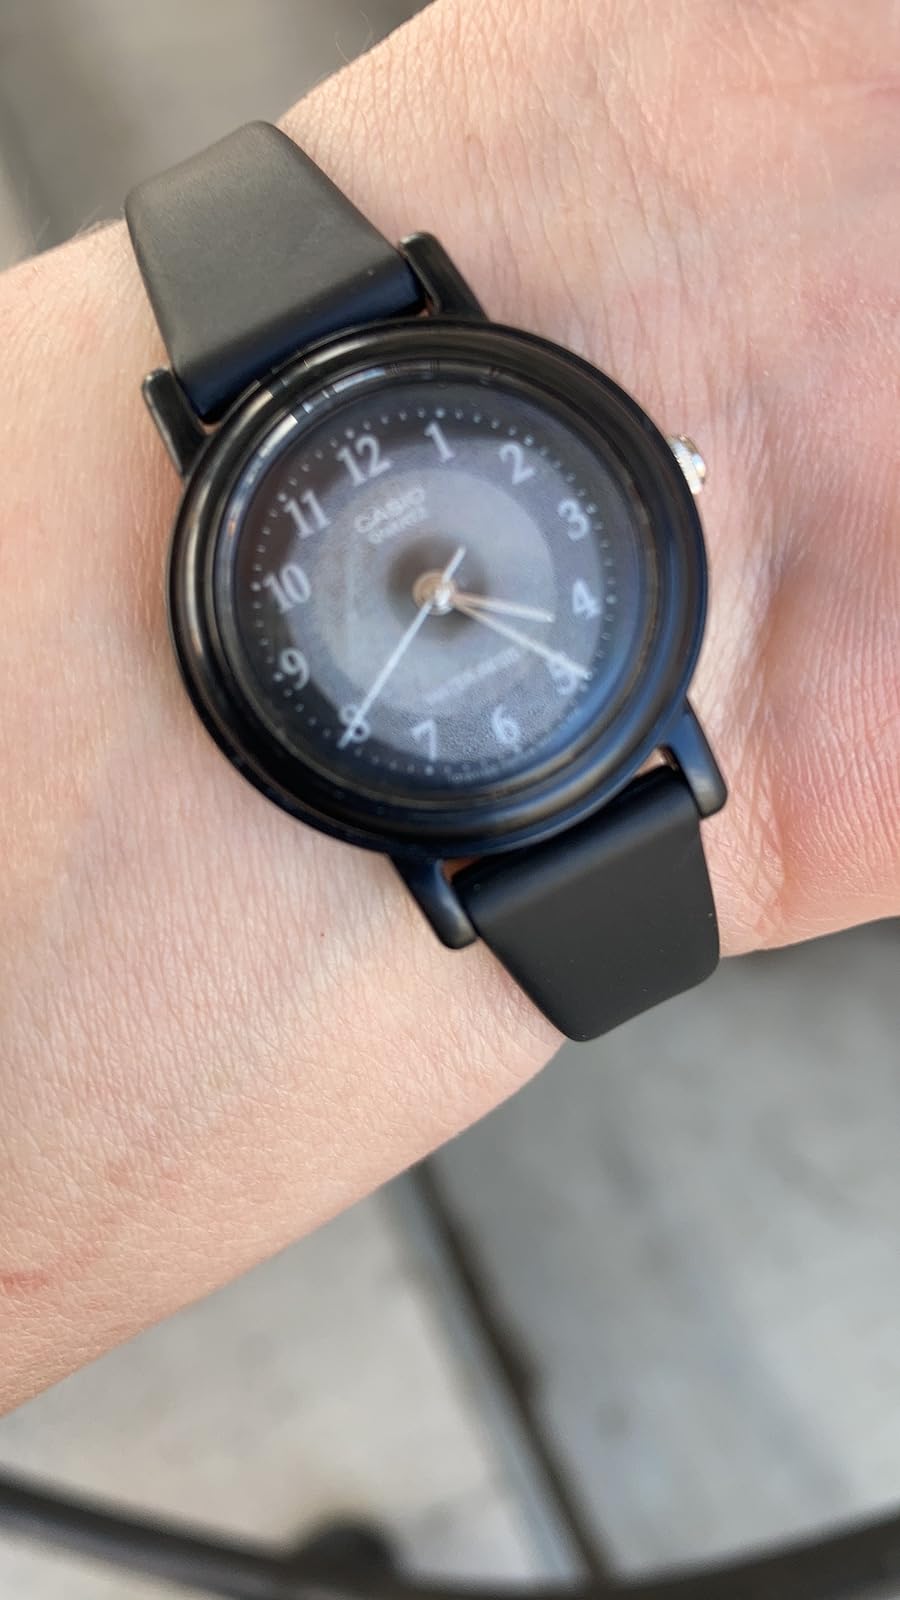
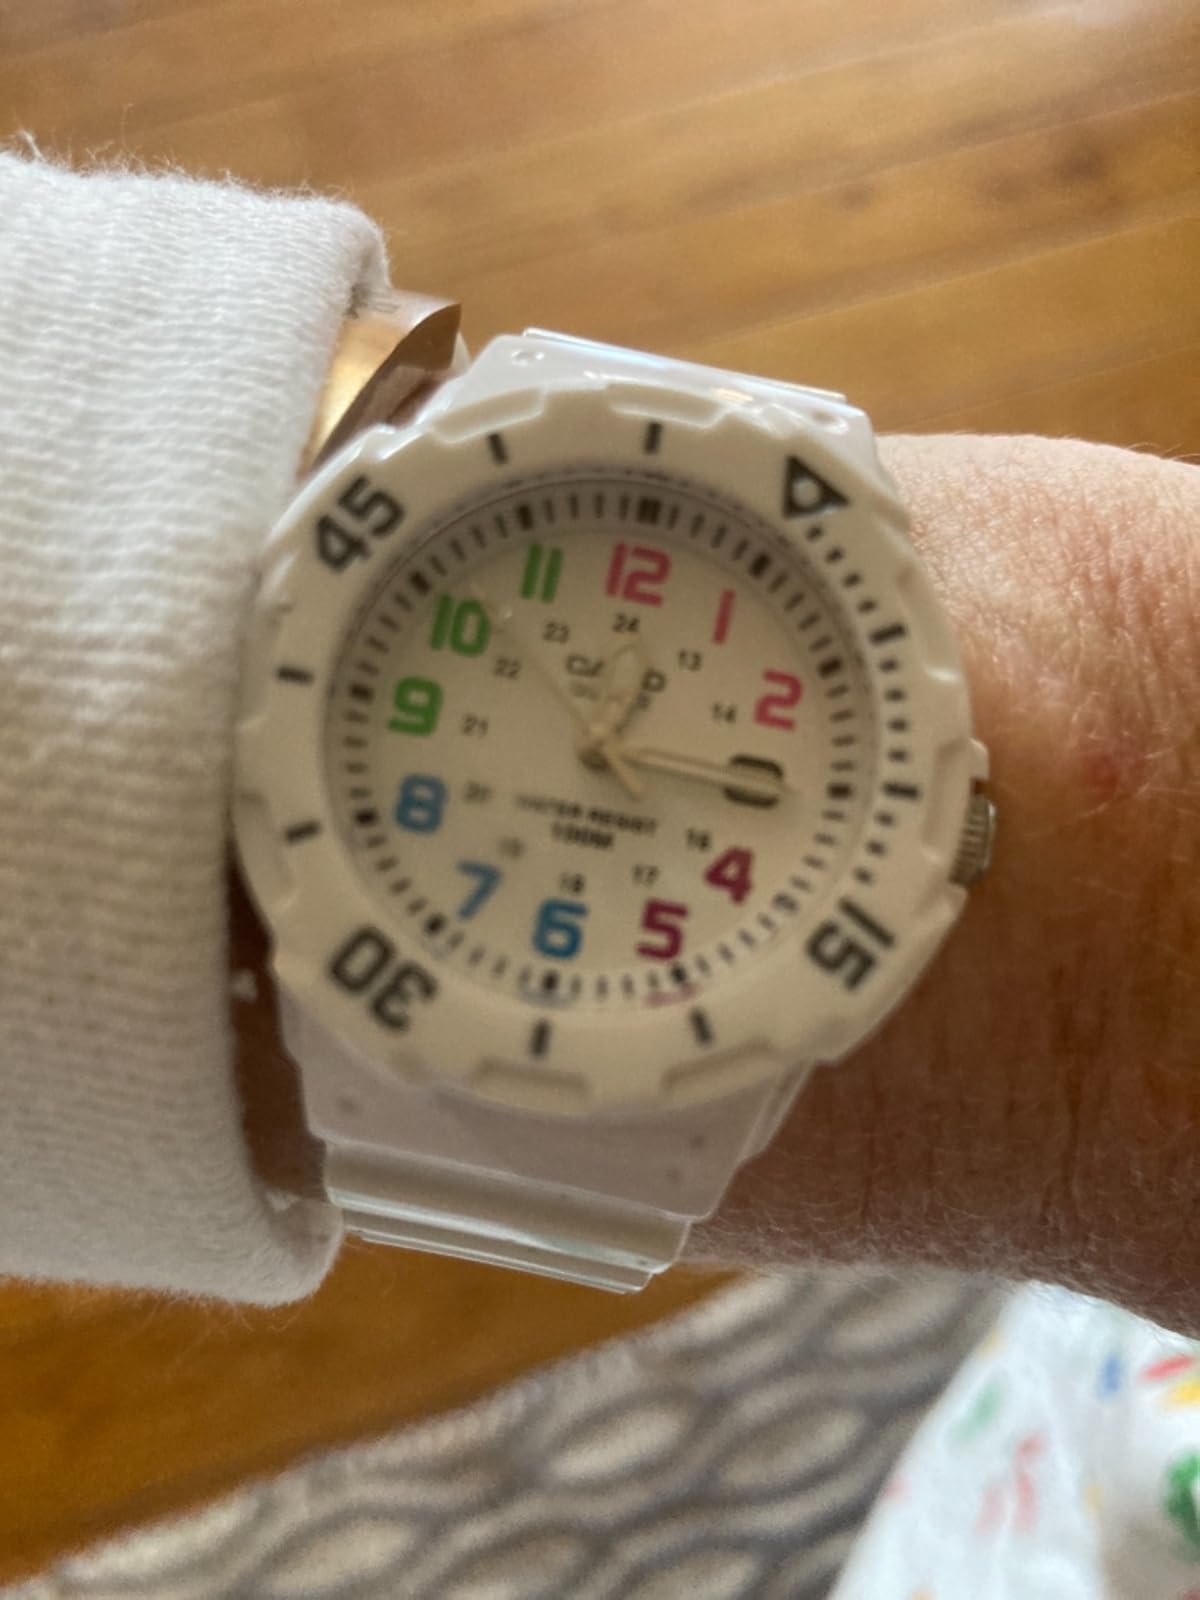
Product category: accessories_watch
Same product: no